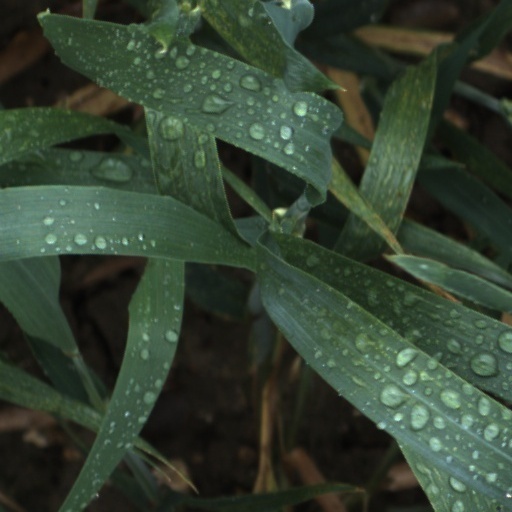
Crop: wheat